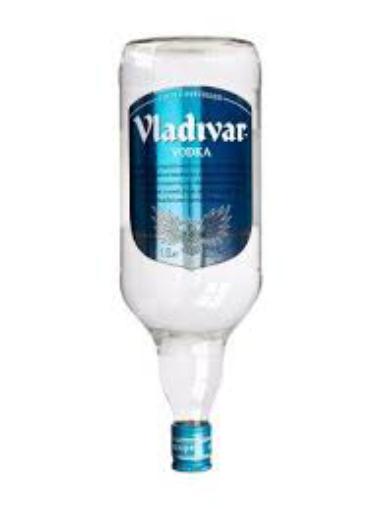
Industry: Food